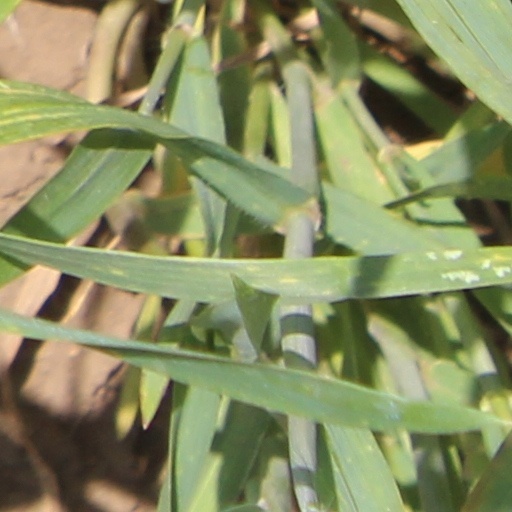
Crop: wheat